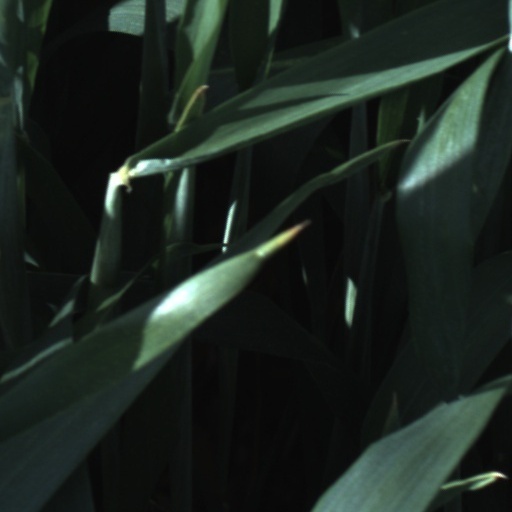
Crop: wheat